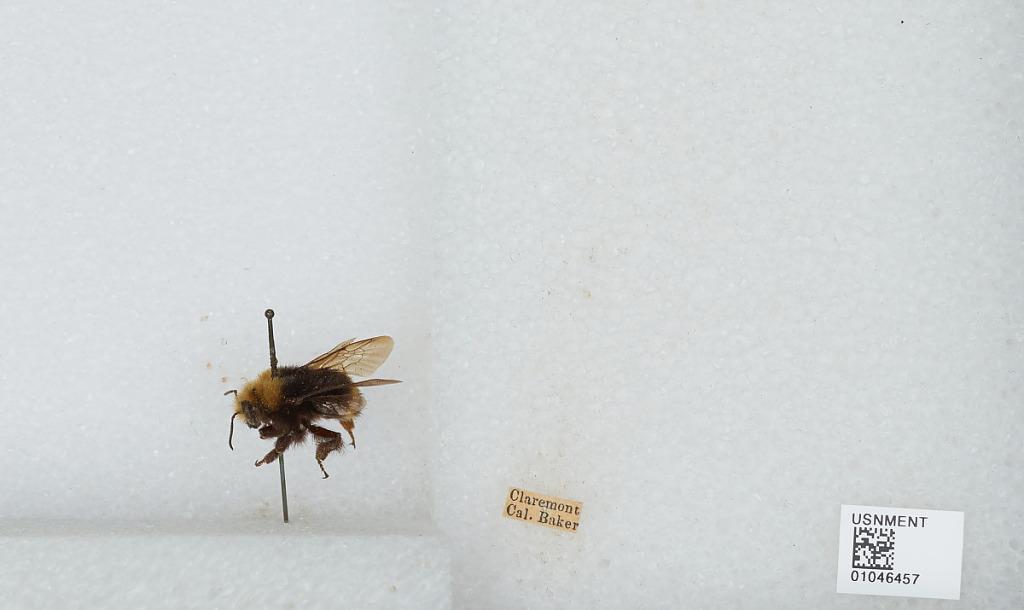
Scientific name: Bombus sp.
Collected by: Baker
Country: United States
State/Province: California
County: Los Angeles
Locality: Claremont
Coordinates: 34.11, -117.72